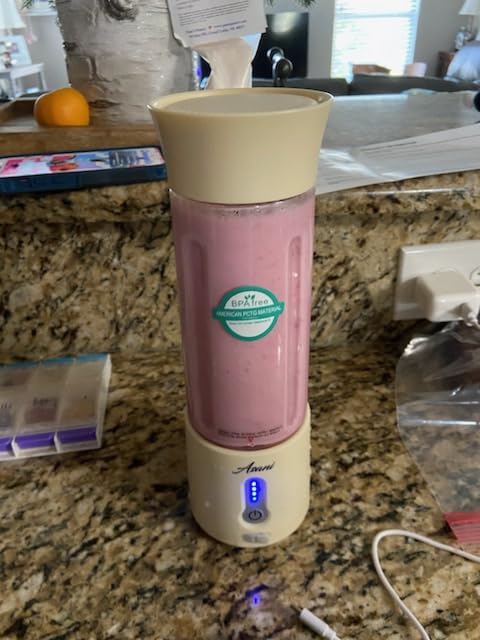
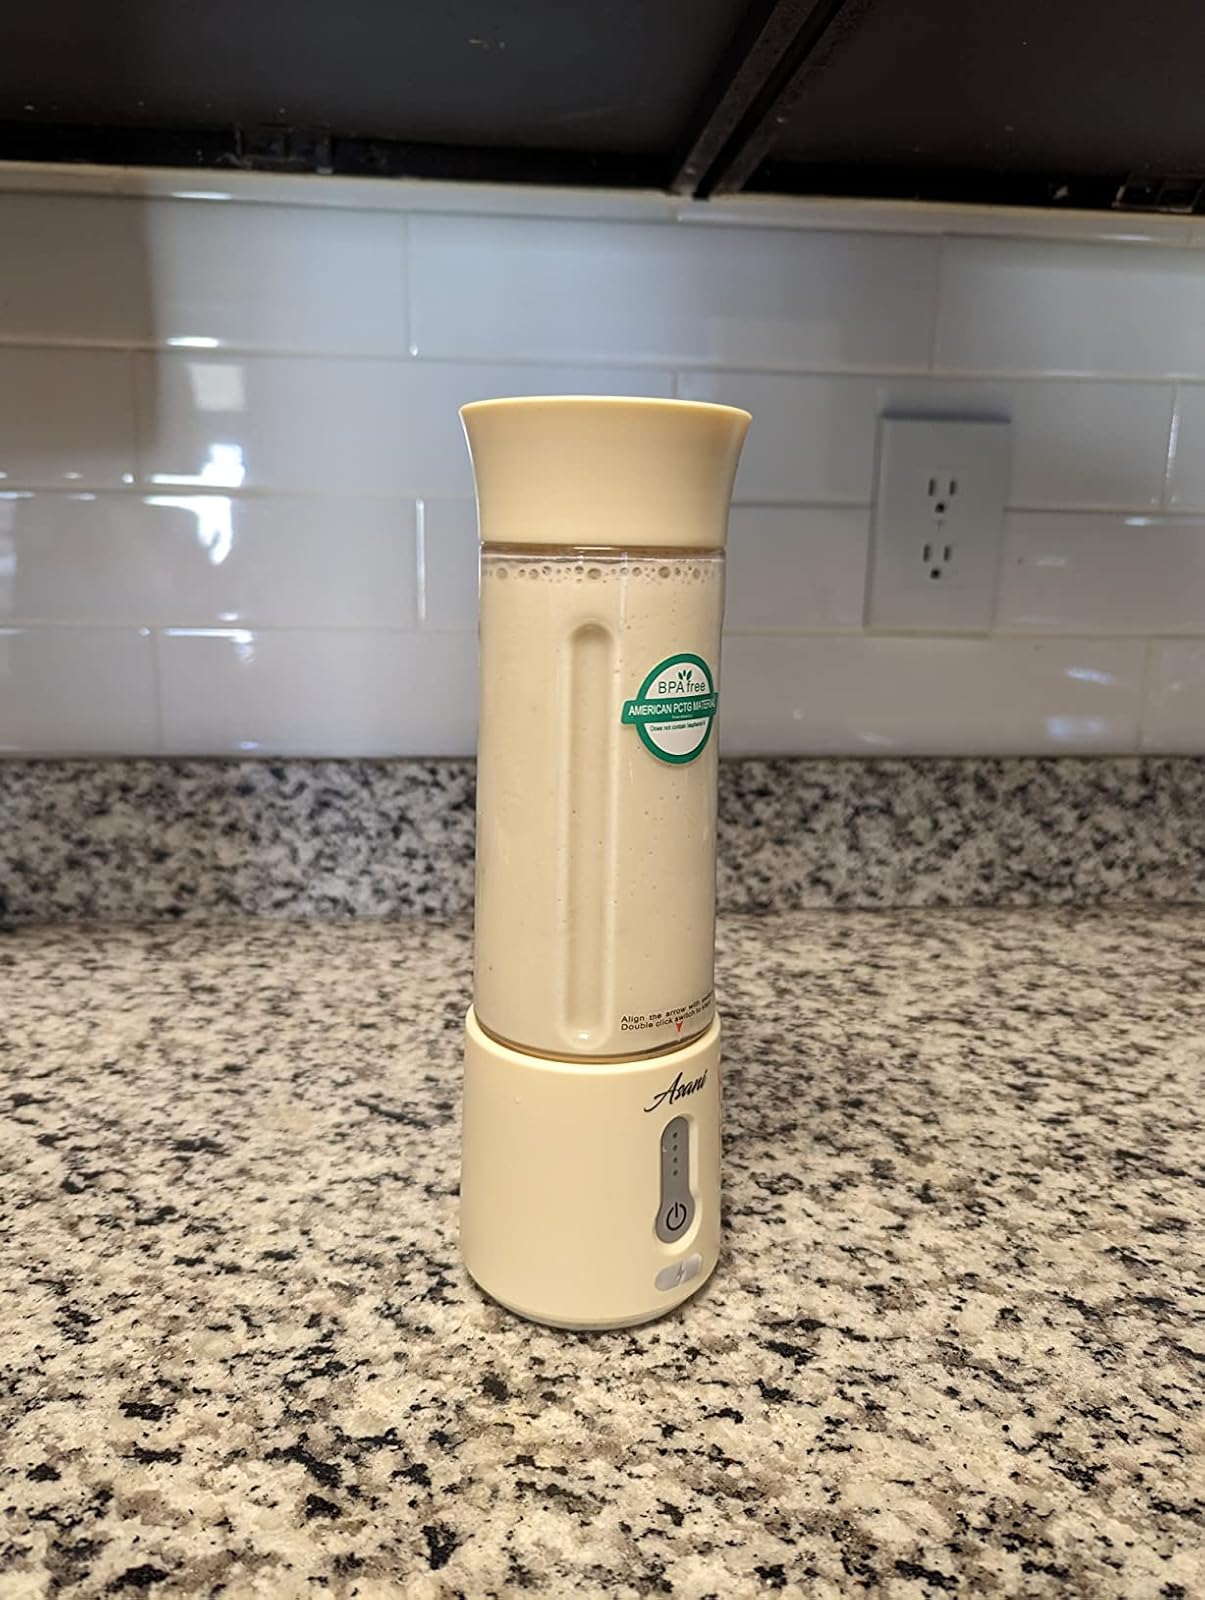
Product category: items_blender
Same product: yes